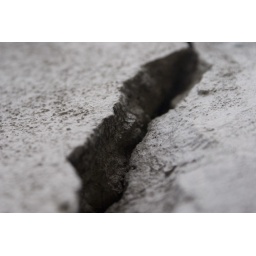
Cracked wall below train station